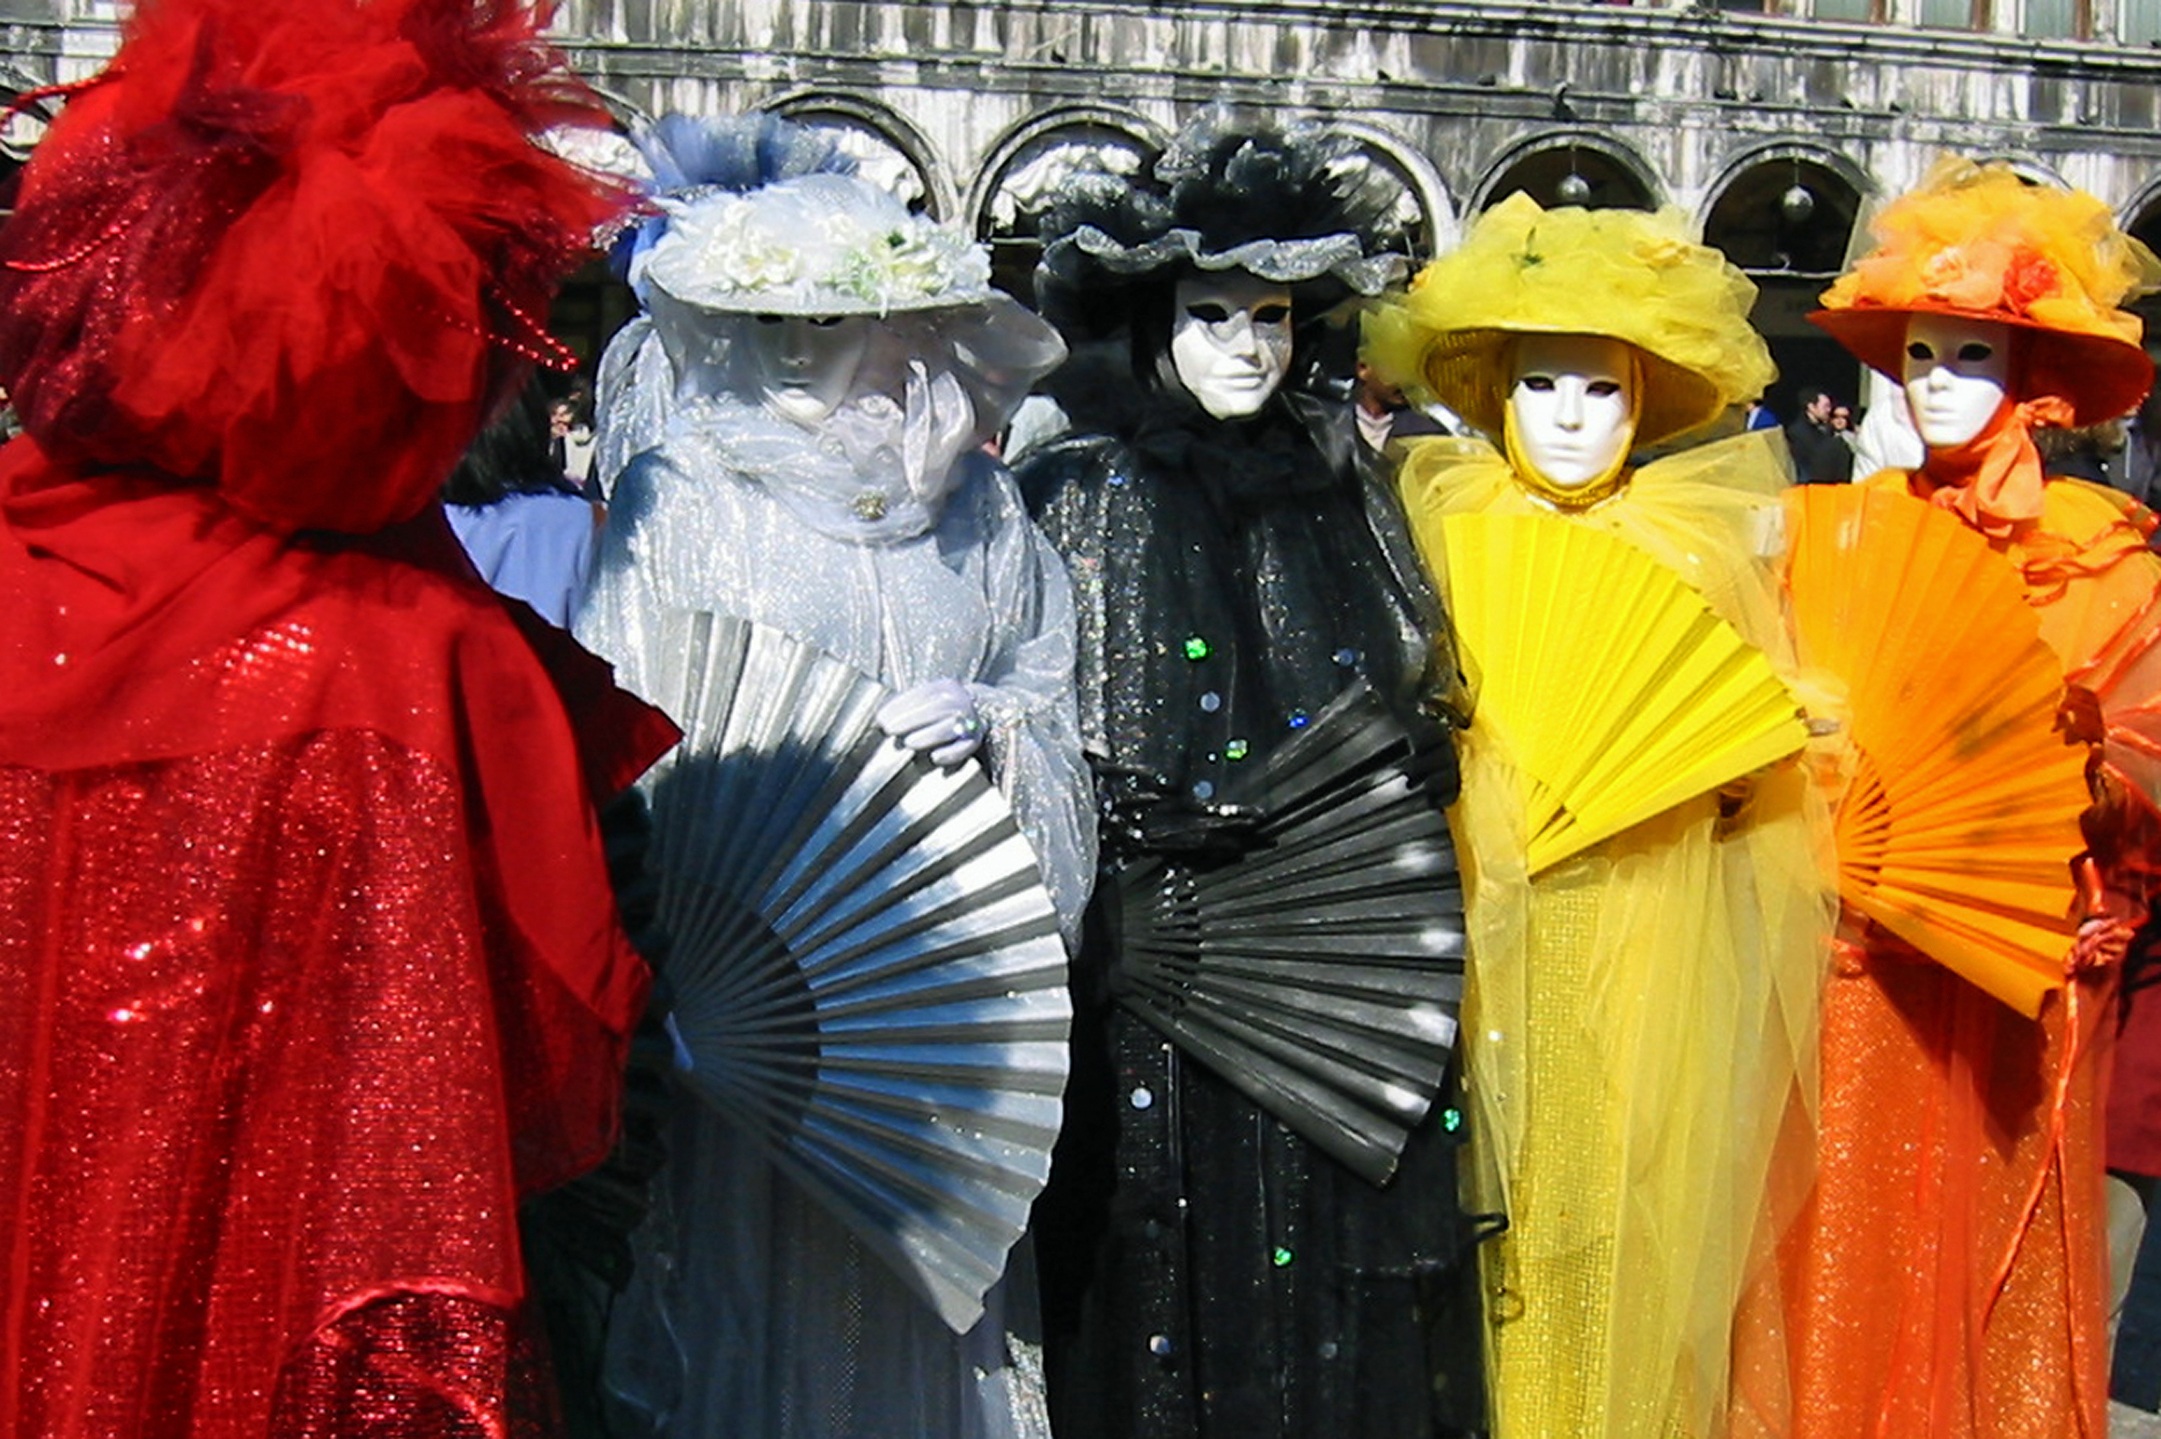
carnival, italy, venice, clothing, festival, disguise, masks, costume, carnival of venice